Bingham Springs, Oregon

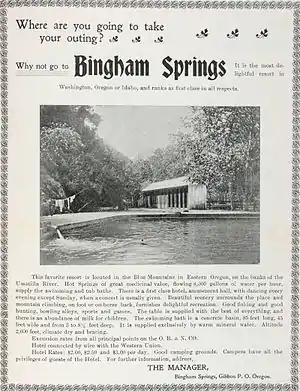
An 1899 advertisement for the Bingham Springs resort

Bingham Springs is an unincorporated community in Umatilla County, Oregon, United States. It is about east of Gibbon in the Blue Mountains near the Umatilla River.